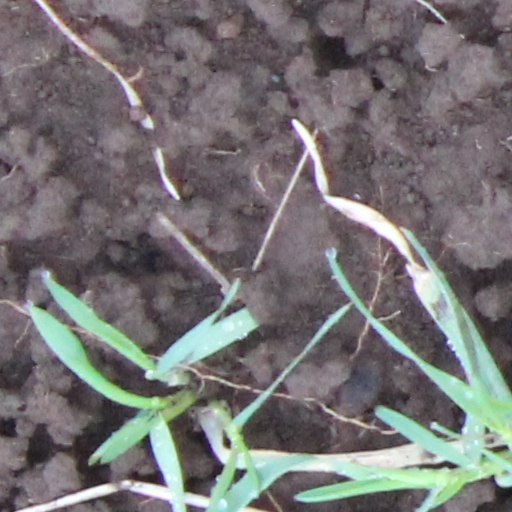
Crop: wheat